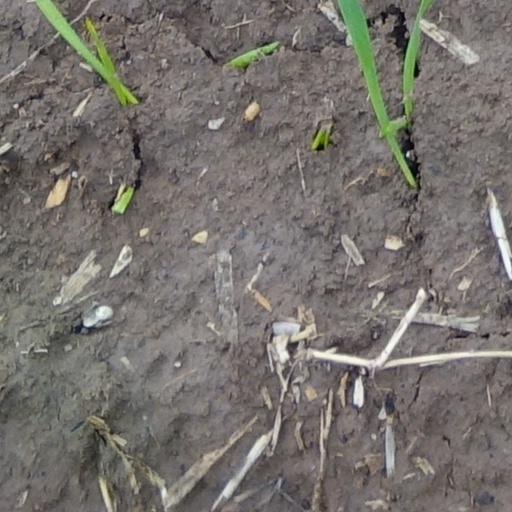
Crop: wheat